Jerusalem Biblical Zoo

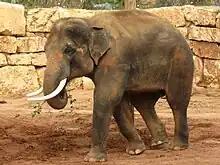
Teddy the elephant, named in honor of Jerusalem mayor and zoo fund-raiser Teddy Kollek

As part of the Israel–Jordan Armistice Agreements of 1949, access to Mount Scopus was restricted. The United Nations helped the zoo relocate to a lot in Givat Komuna, adjacent to the present-day neighborhoods of Romema. According to Shulov, when the zoo arrived in Romema, only two wolves, one hyena, one lion and one leopard were left.